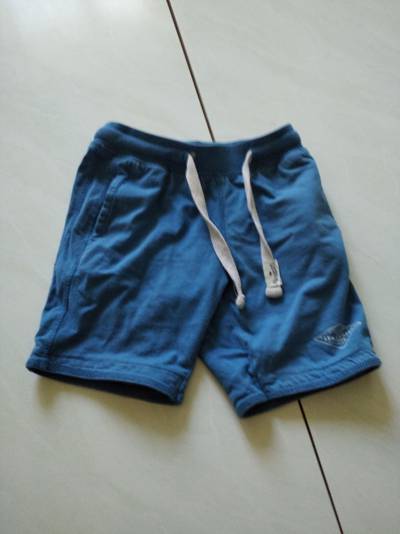
Waste category: clothes